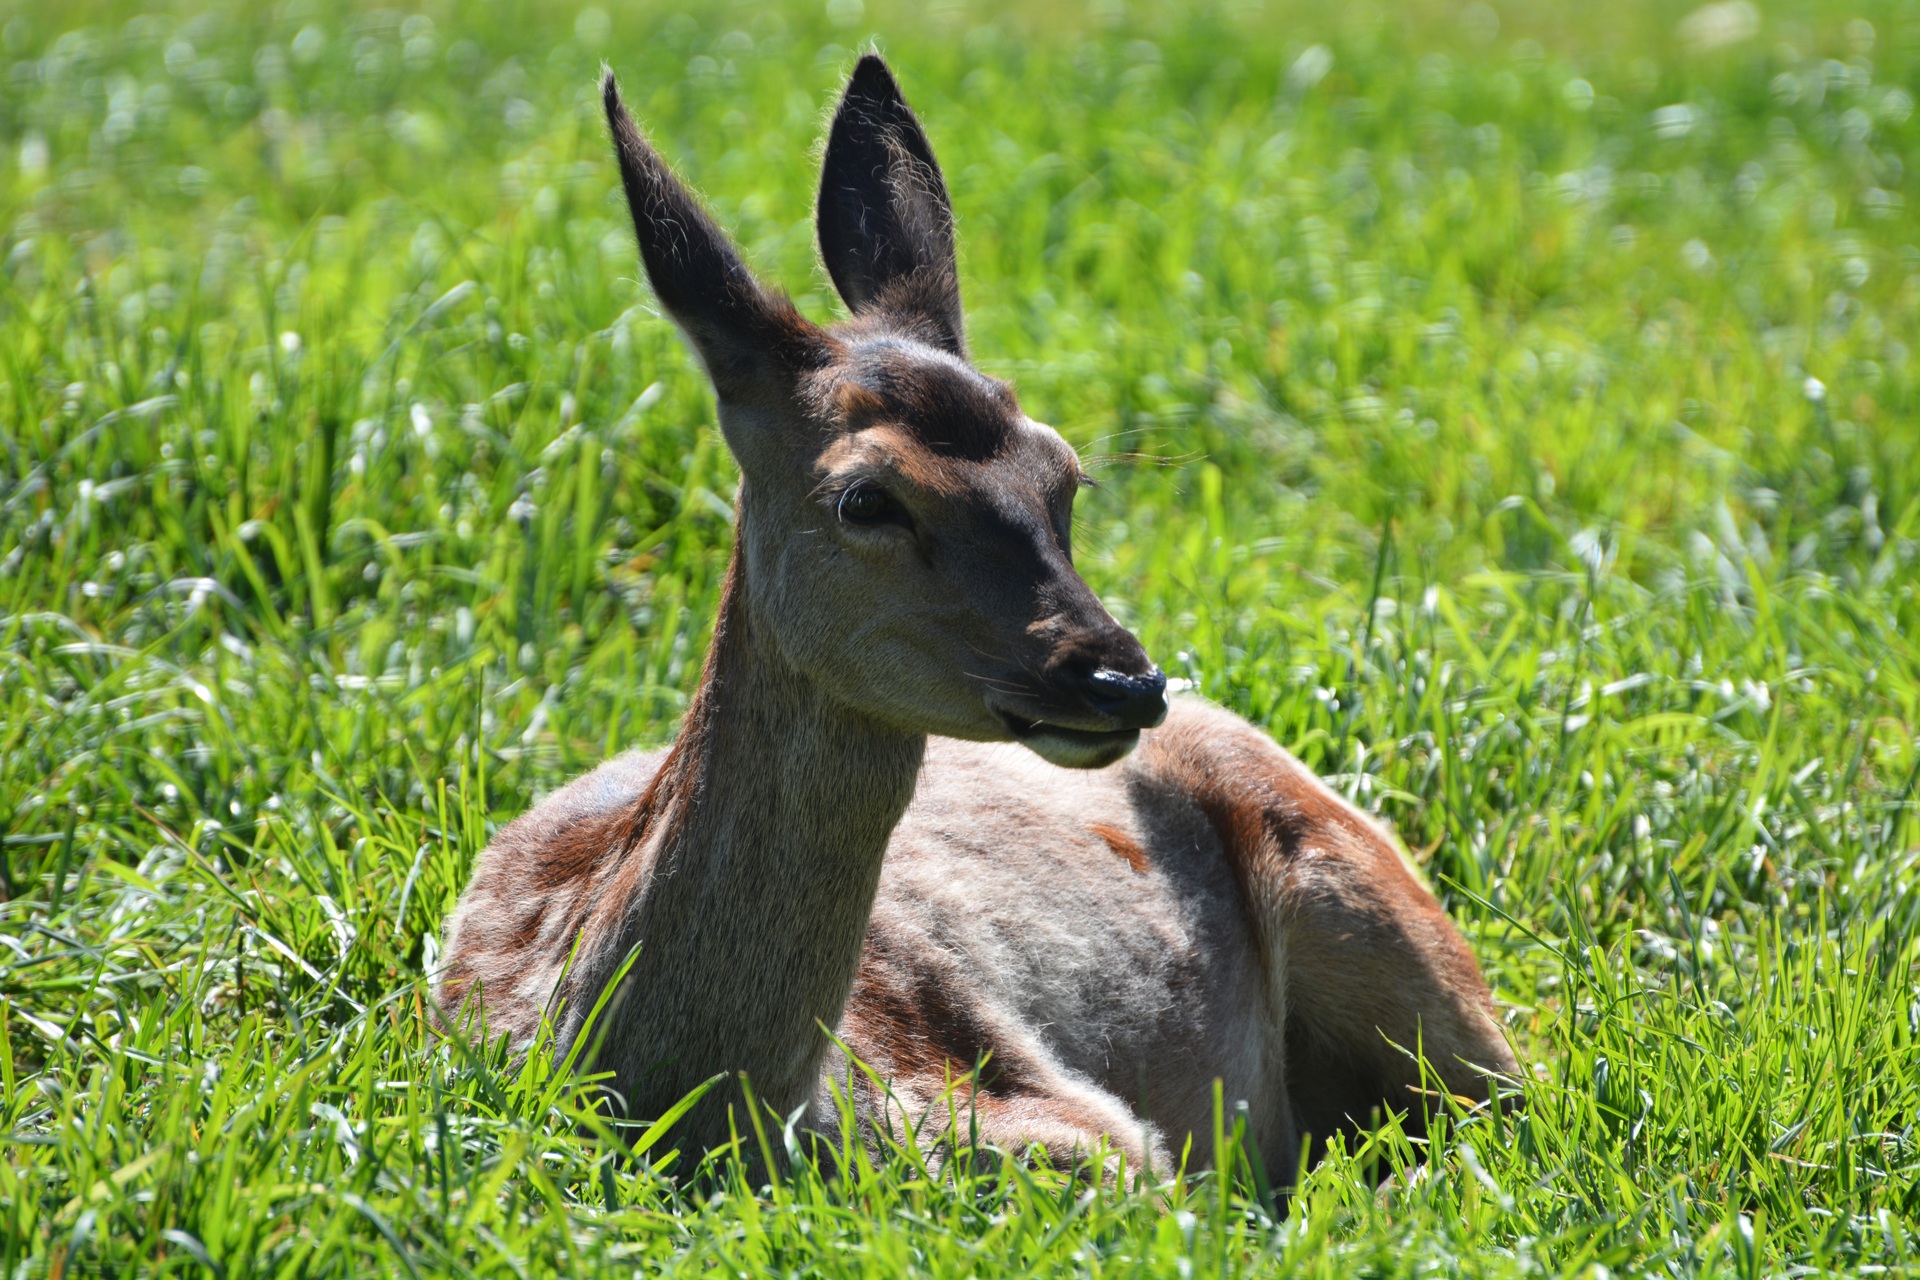
forest, grass, lawn, meadow, animal, wildlife, deer, pasture, grazing, mammal, fauna, kangaroo, vertebrate, roe deer, scheu, white tailed deer, macropodidae